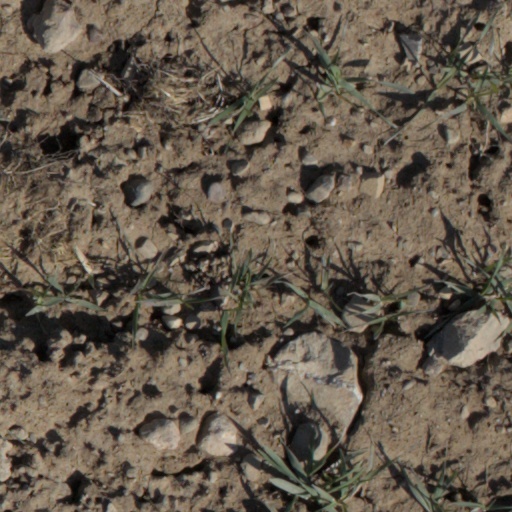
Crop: wheat